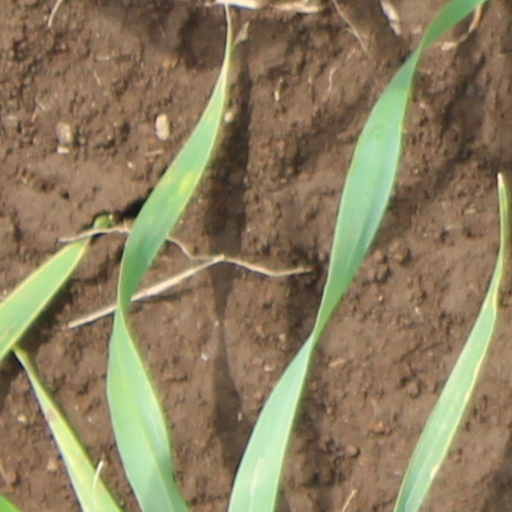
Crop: wheat